Pendleton Brook

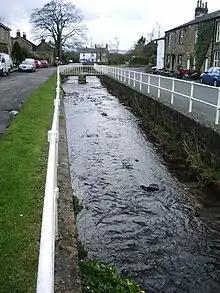
Pendleton Brook passing through Pendleton

Pendleton Brook is a small river in Lancashire. The brook rises on Pendleton Moor and flows through the village of Pendleton, travelling north west to Higher Standen, then west past Standen Hall. From there, Pendleton Brook flows south of Clitheroe before meeting the River Ribble near Siddows.